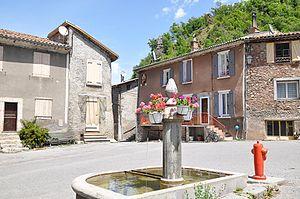
Place et fontaine à Faucon-du-Caire
Faucon-du-Caire est une commune française située dans le département des Alpes-de-Haute-Provence, en région Provence-Alpes-Côte d'Azur.